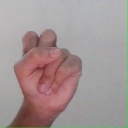
अक्षर: स